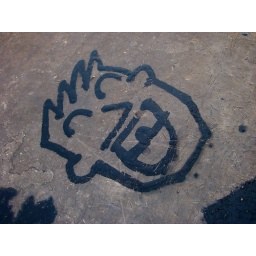
drawn on plastic with water by Calder and Andy